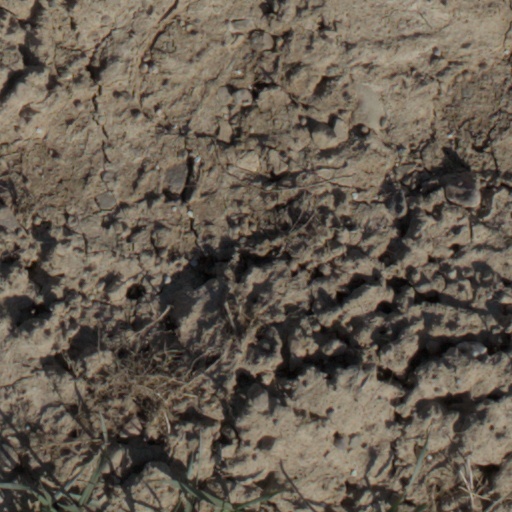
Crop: wheat